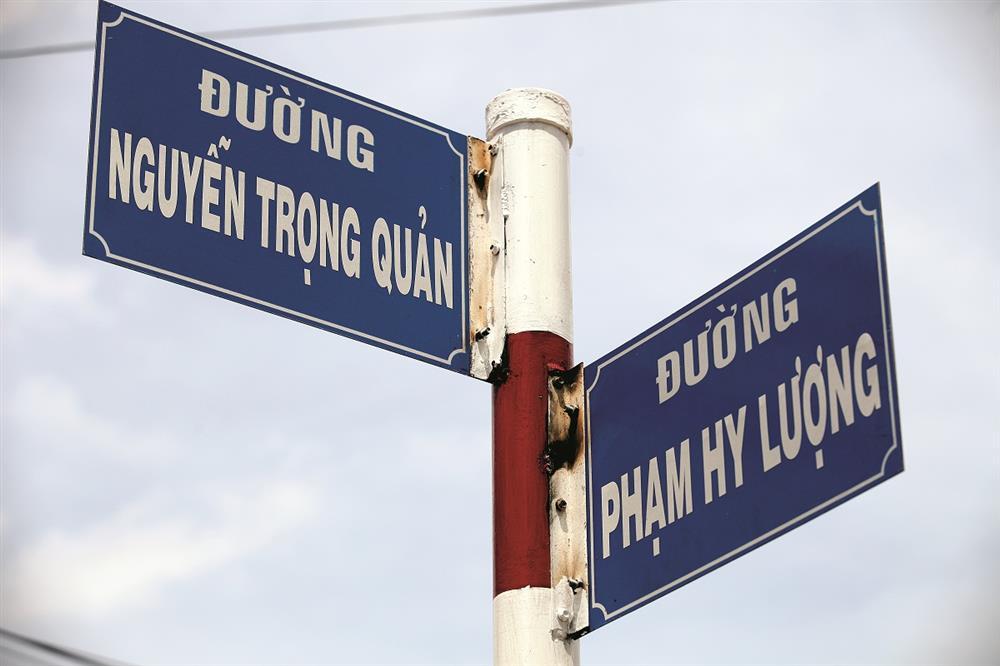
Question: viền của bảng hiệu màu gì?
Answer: màu trắng